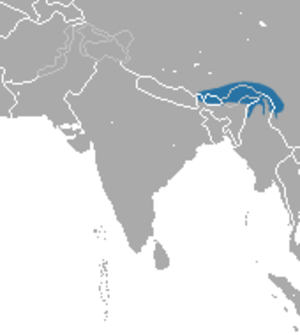
Cette liste commentée recense la mammalofaune de l'Inde et des îles asiatiques appartenant à l'Inde par genre, famille et ordre.